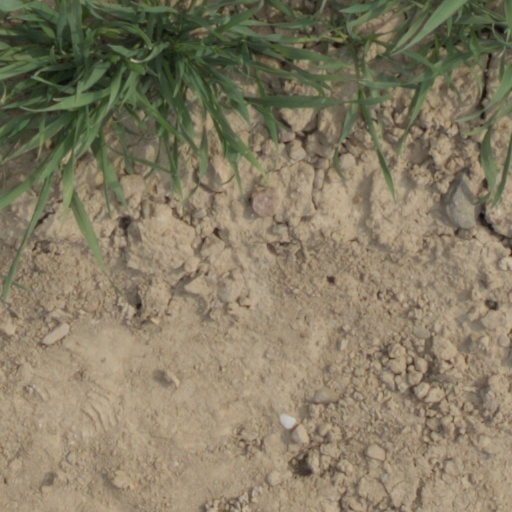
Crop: wheat